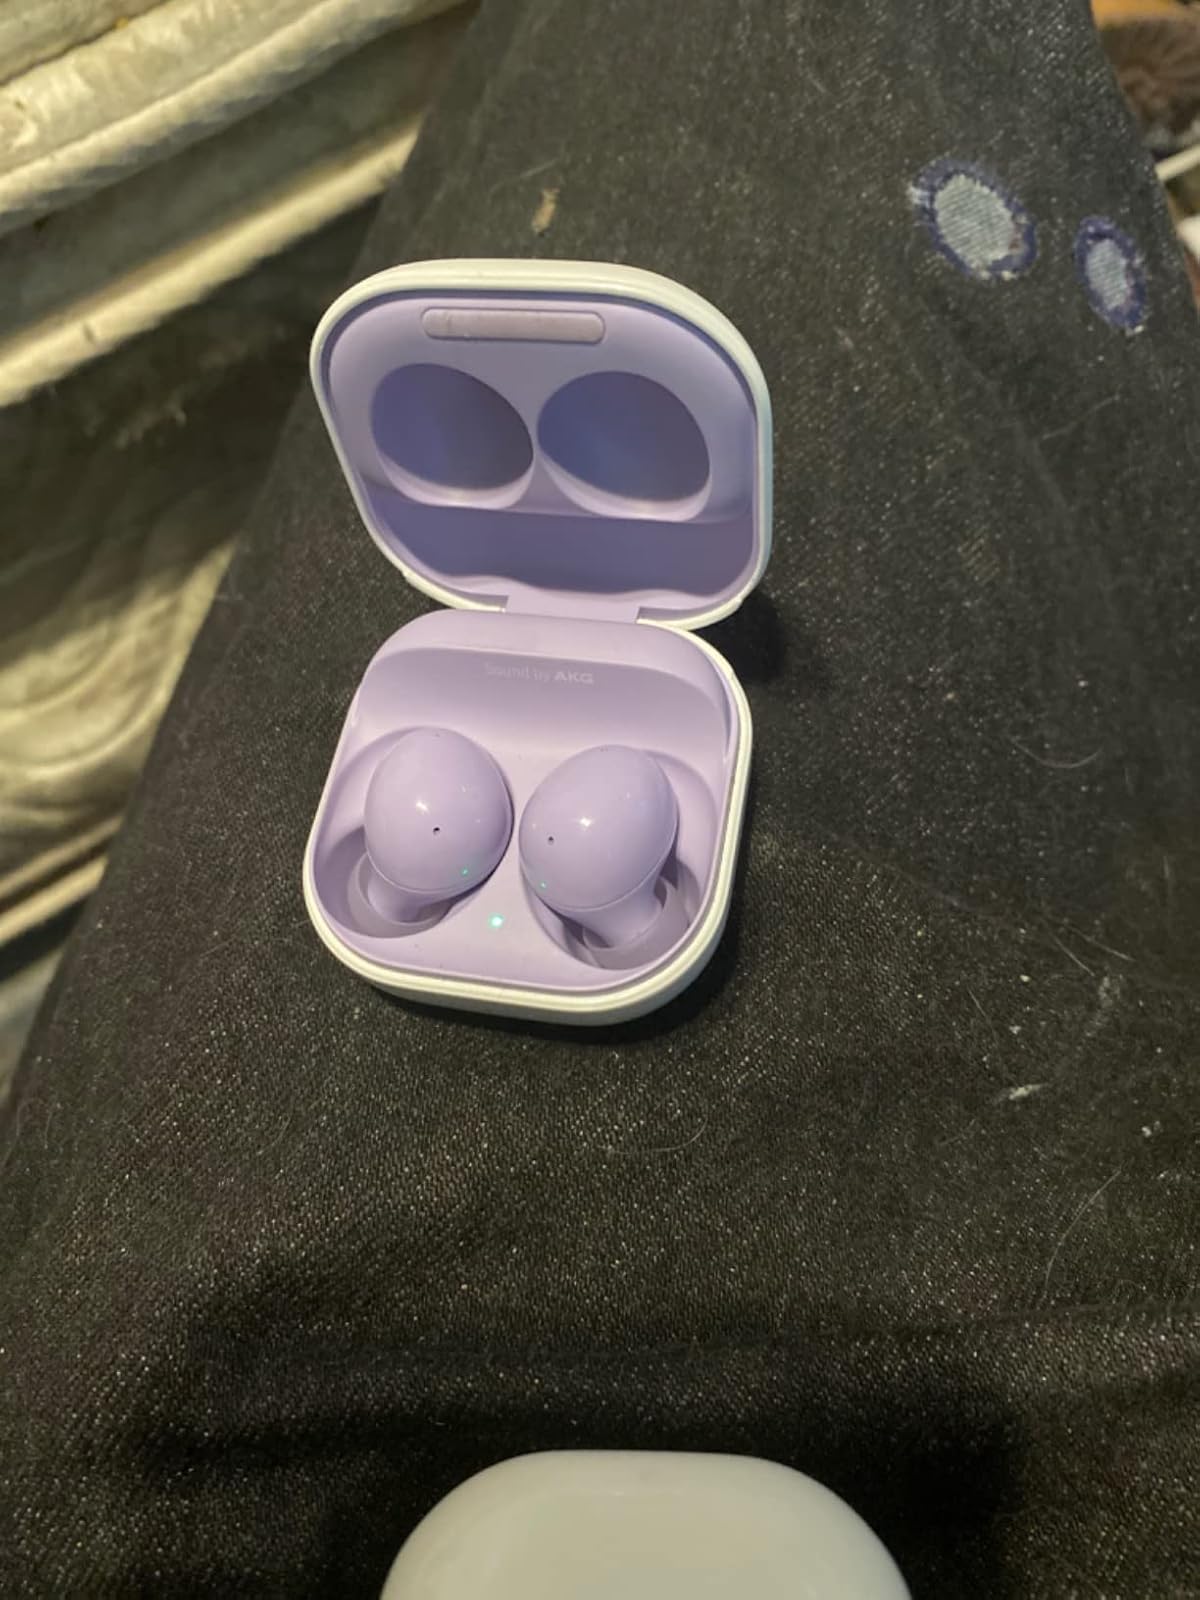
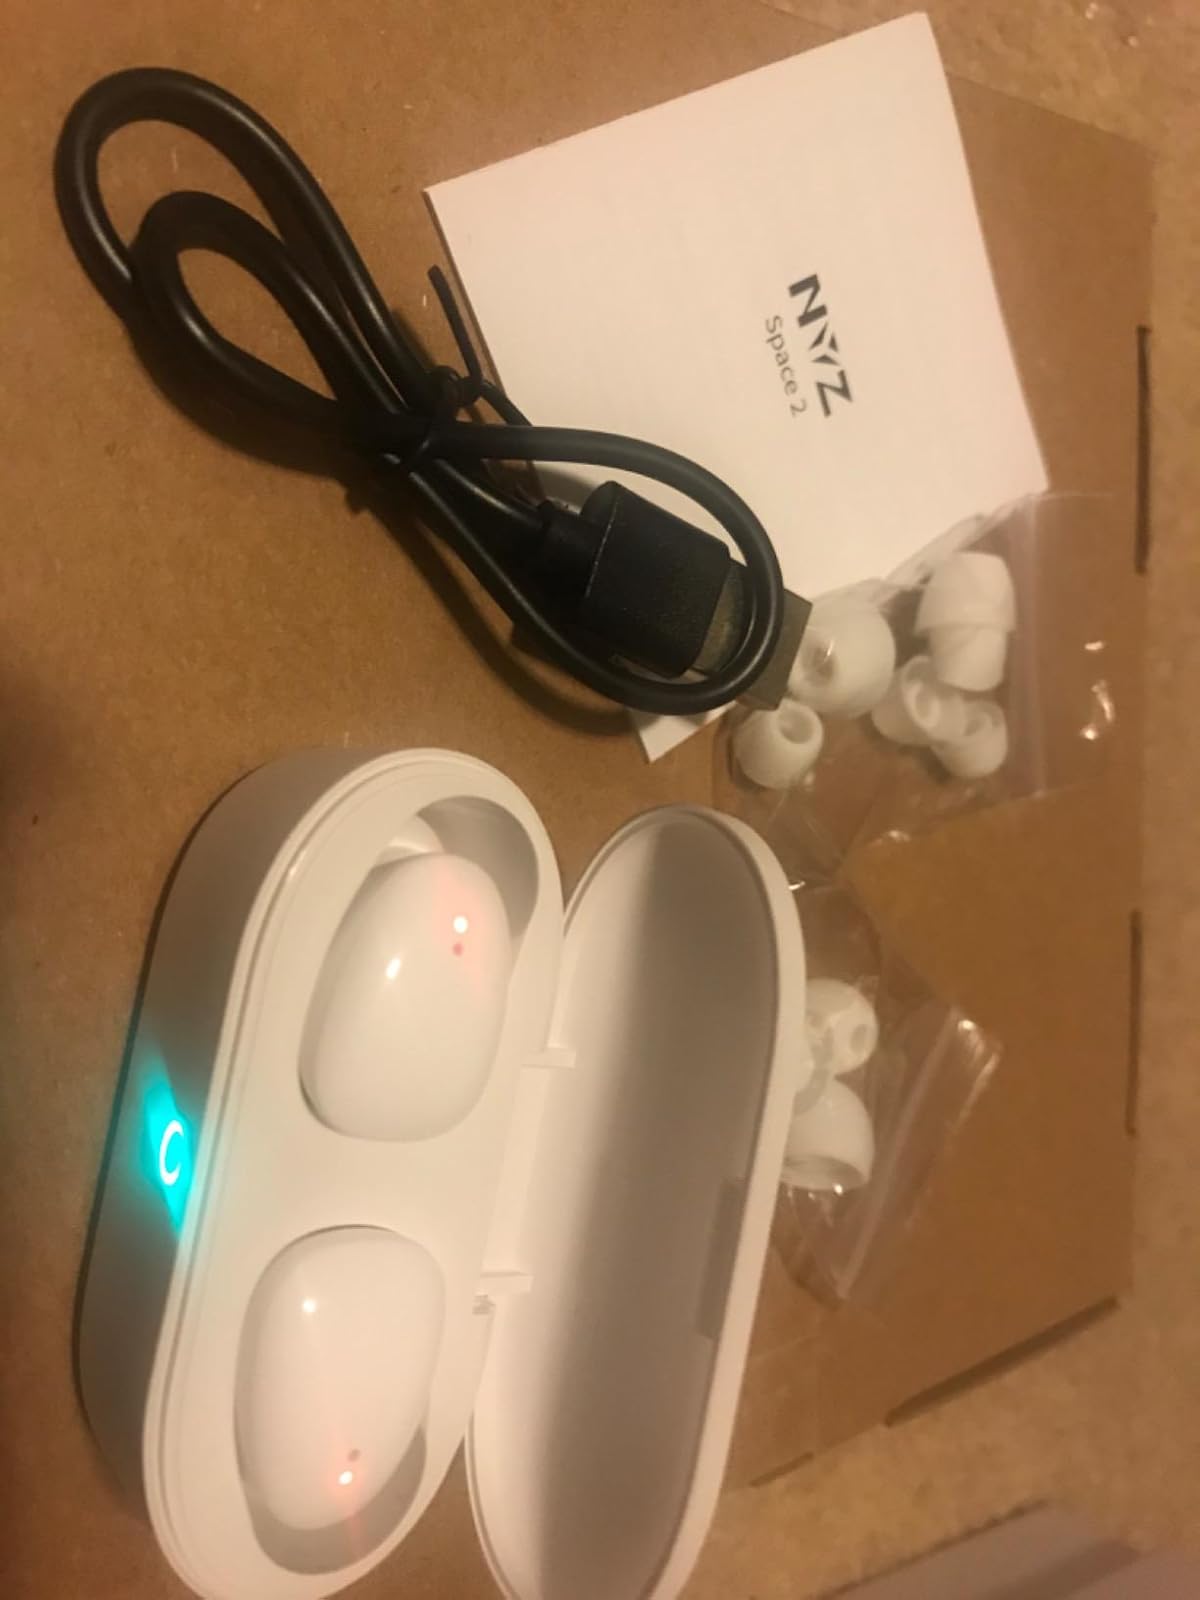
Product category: earbuds
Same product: no